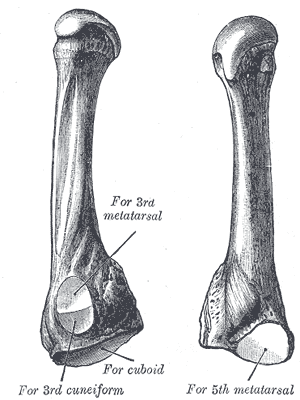
Le métatarse est l'ensemble de cinq os longs du pied, s'articulant par leur base avec les os du tarse, et par leur tête avec la base des premières phalanges des orteils.